Swarzewo

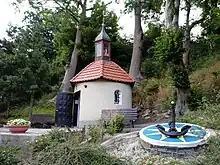
18th-century Chapel of Our Lady

Swarzewo was a royal village of the Polish Crown, administratively located in Puck County in the Pomeranian Voivodeship.